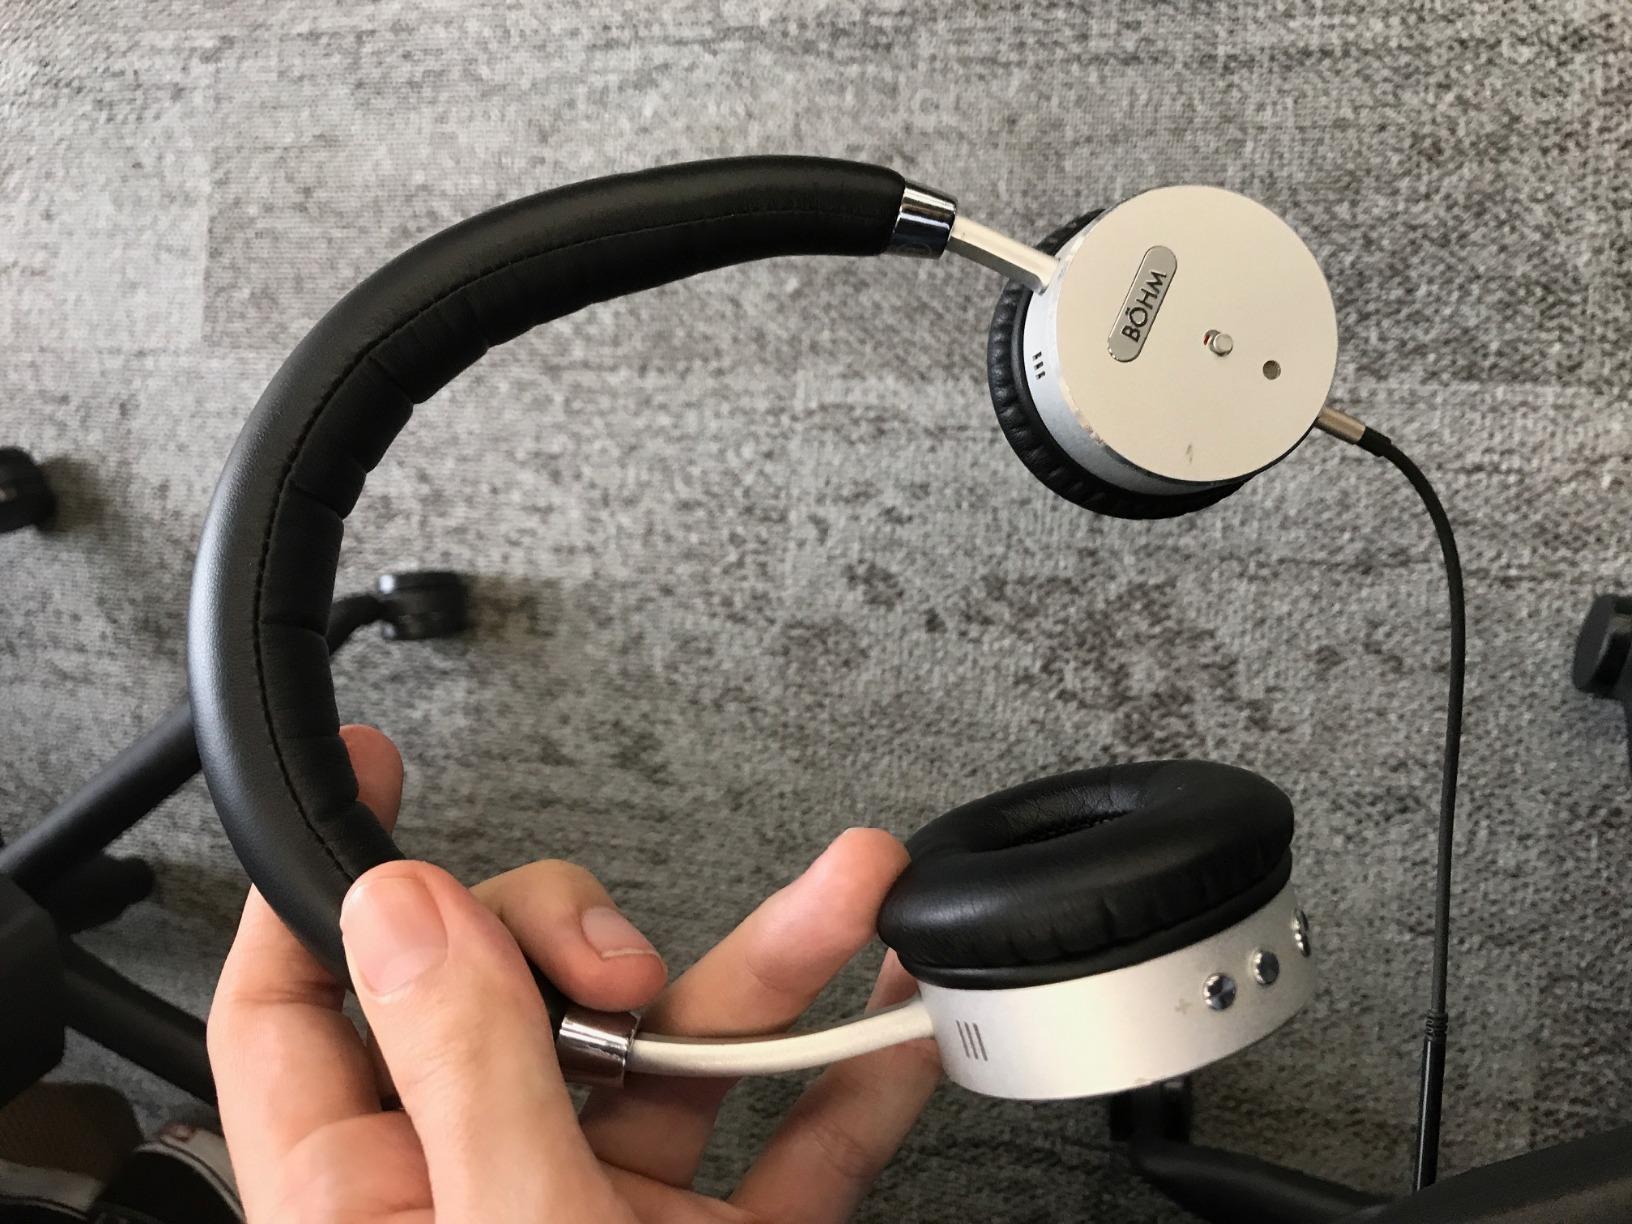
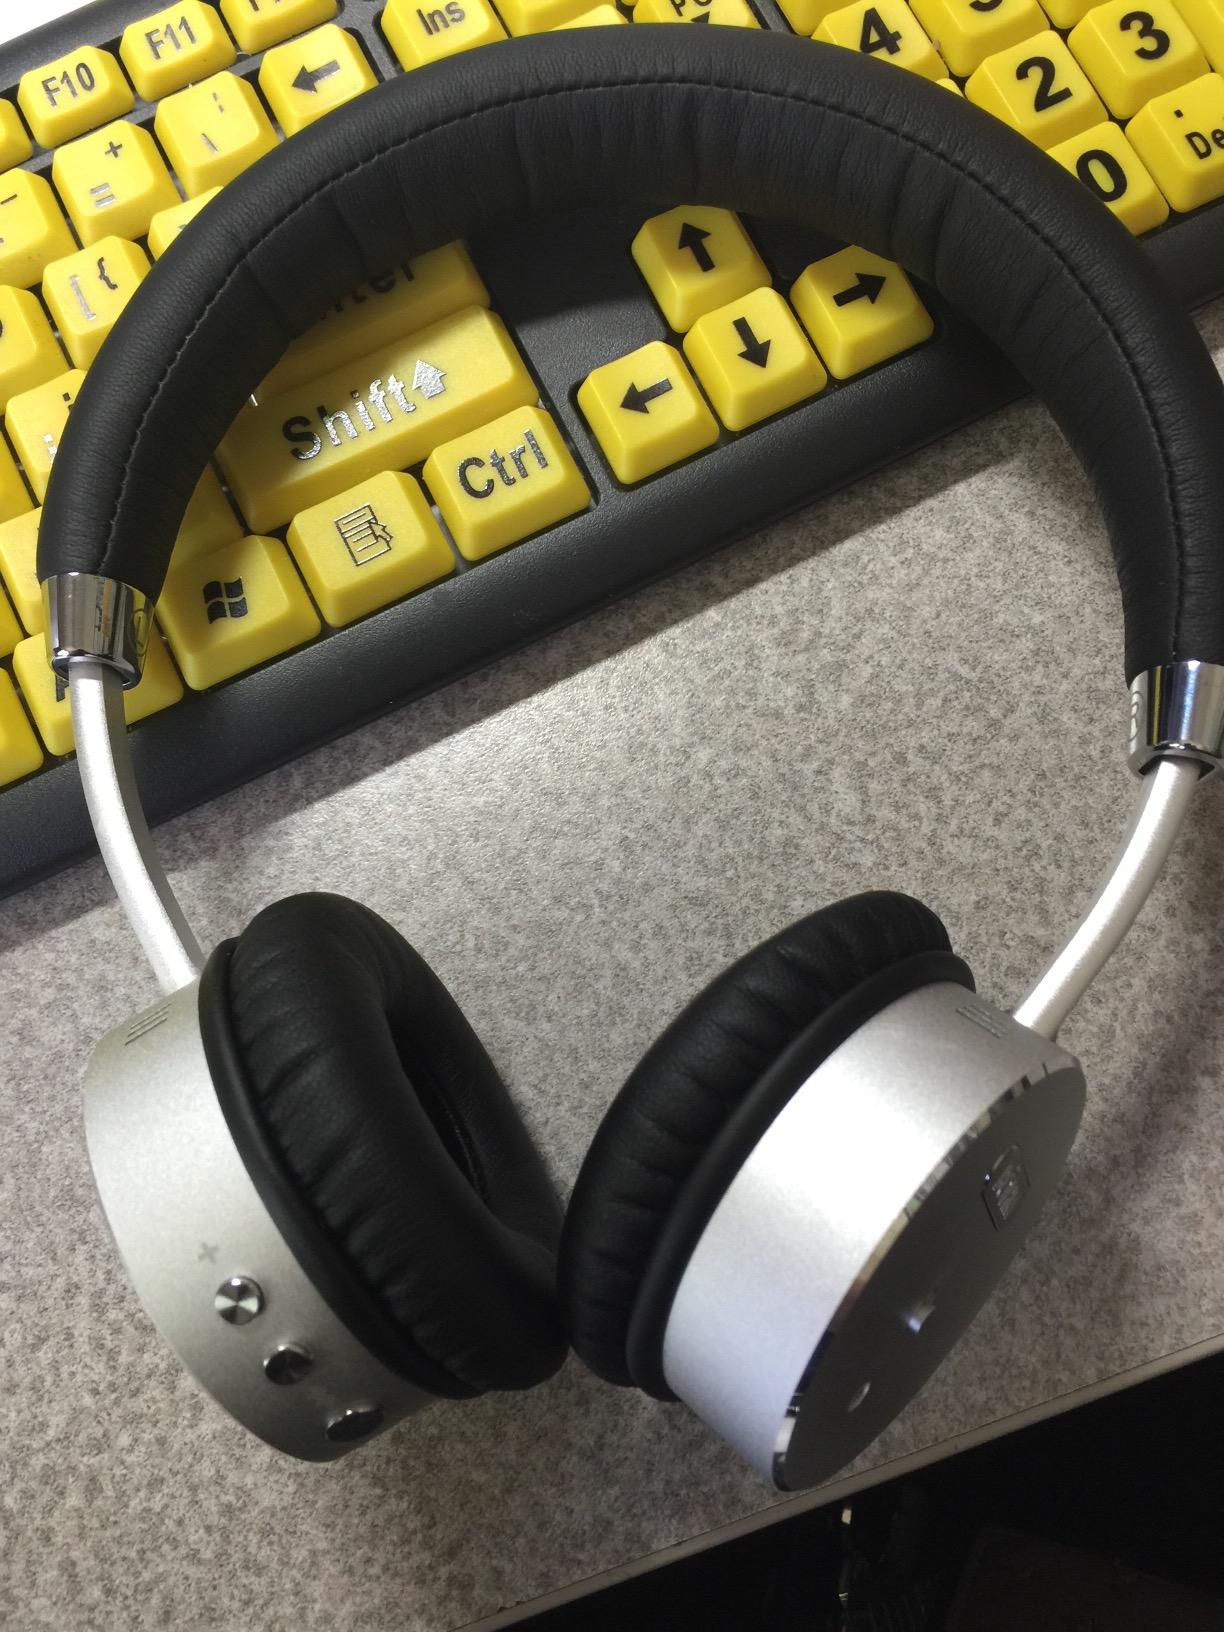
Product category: headphones
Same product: yes